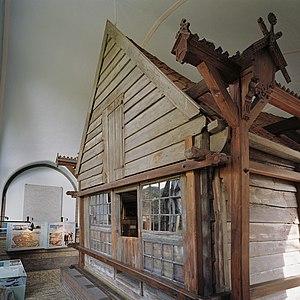
La maison du tsar Pierre le Grand, située dans le quartier russe de la commune néerlandaise de Zaandam, est l'une des plus anciennes maisons en bois des Pays-Bas. Cette petite maison d'ouvrier a été construite en 1632 avec du vieux bois de bateau. C'est dans cette maison que le tsar russe Pierre Ier le Grand a vécu en 1697 lorsqu'il est venu apprendre le métier de charpentier de navires.